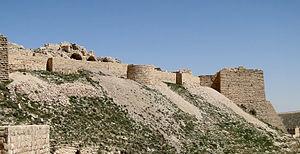
Muraille Est du Krak de Montréal, Shaubak, Jordanie
Un château fort est une structure fortifiée, essentiellement construite et habitée par la noblesse au Moyen Âge en Europe, au Moyen-Orient et en Asie. Le mot château vient du latin castellum.